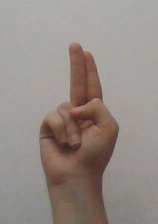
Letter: taa